Namikawa Yasuyuki

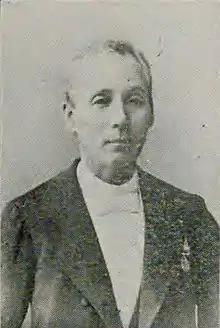

Namikawa Yasuyuki (1845–1927) — original family name Takaoka — was a Japanese "cloisonné" artist. His work was highly sought after in his own lifetime and is held in several collections today. He and Namikawa Sōsuke (no relation) were the most famous "cloisonné" artists of the 1890 to 1910 period, known as the "Golden age" of Japanese enamels. From 1875 to 1915, he won prizes at 51 exhibitions, including at world's fairs and at Japan's National Industrial Exhibition. For his work he was appointed an Imperial Household Artist in 1896. He sometimes signed his pieces Kyoto Namikawa (Namikawa of Kyoto).